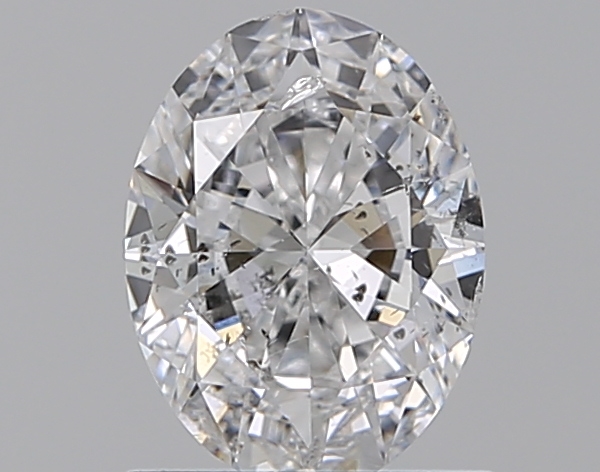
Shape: oval
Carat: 1
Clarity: SI2
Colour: D
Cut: GD
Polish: EX
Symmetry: VG
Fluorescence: N
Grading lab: GIA
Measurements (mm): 7.67 x 5.72 x 3.37